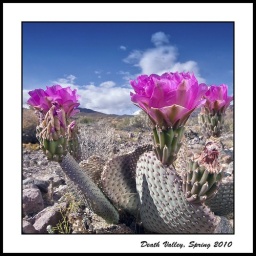
A low angle shot of this most beautiful cactus flower in the desert. Wild flowers are so beautiful.